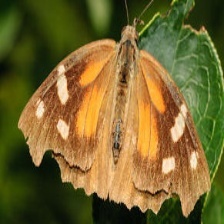
Species: AMERICAN SNOOT